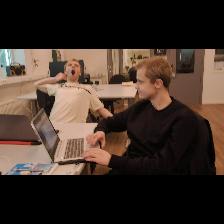
Label: Human